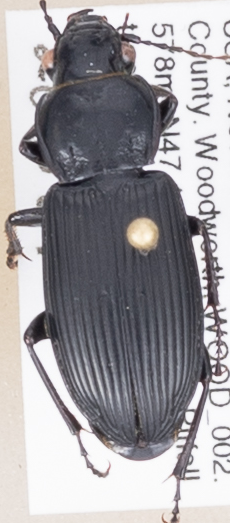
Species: Pterostichus melanarius melanarius
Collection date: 2015-09-02
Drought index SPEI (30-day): -0.8
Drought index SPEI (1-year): -0.17
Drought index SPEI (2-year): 0.8